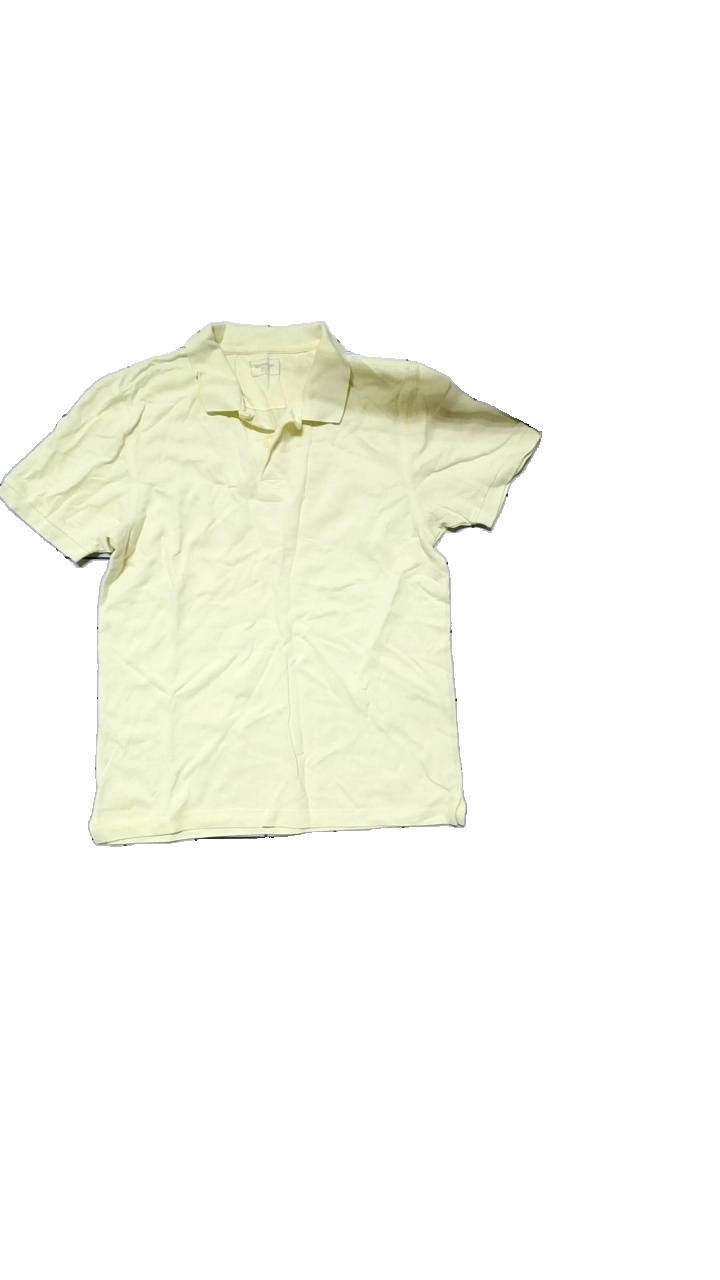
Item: T-shirt (Men)
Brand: Dressman
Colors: Yellow
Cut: None
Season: All
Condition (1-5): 4
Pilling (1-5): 3
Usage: Reuse
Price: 50-100